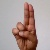
The image shows a hand gesture representing the letter 'U' in Indian Sign Language.